Southlander

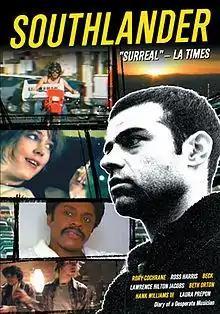
DVD cover

Southlander (also known as Southlander: Diary of a Desperate Musician) is a 2001 American independent film by Steve Hanft and Ross Harris. Originally titled "Recycler", after the Los Angeles magazine of the same name, the film writers changed the name of the movie to "Southlander" to avoid trademark issues.